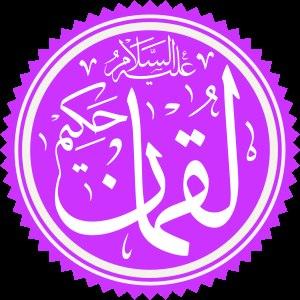
Luqman est le nom d'un sage pré-islamique dont le nom est mentionné dans la trente et unième sourate du Coran. Selon la tradition islamique, Luqman est connu pour être un sage, qui aurait vécu au XIᵉ siècle av. J.-C. et viendrait d'Abyssinie, d'Égypte ou de Palestine. Il aurait vécu auprès d'un puissant roi qui le respectait beaucoup, dont certains pensent qu'il s'agissait du roi David.